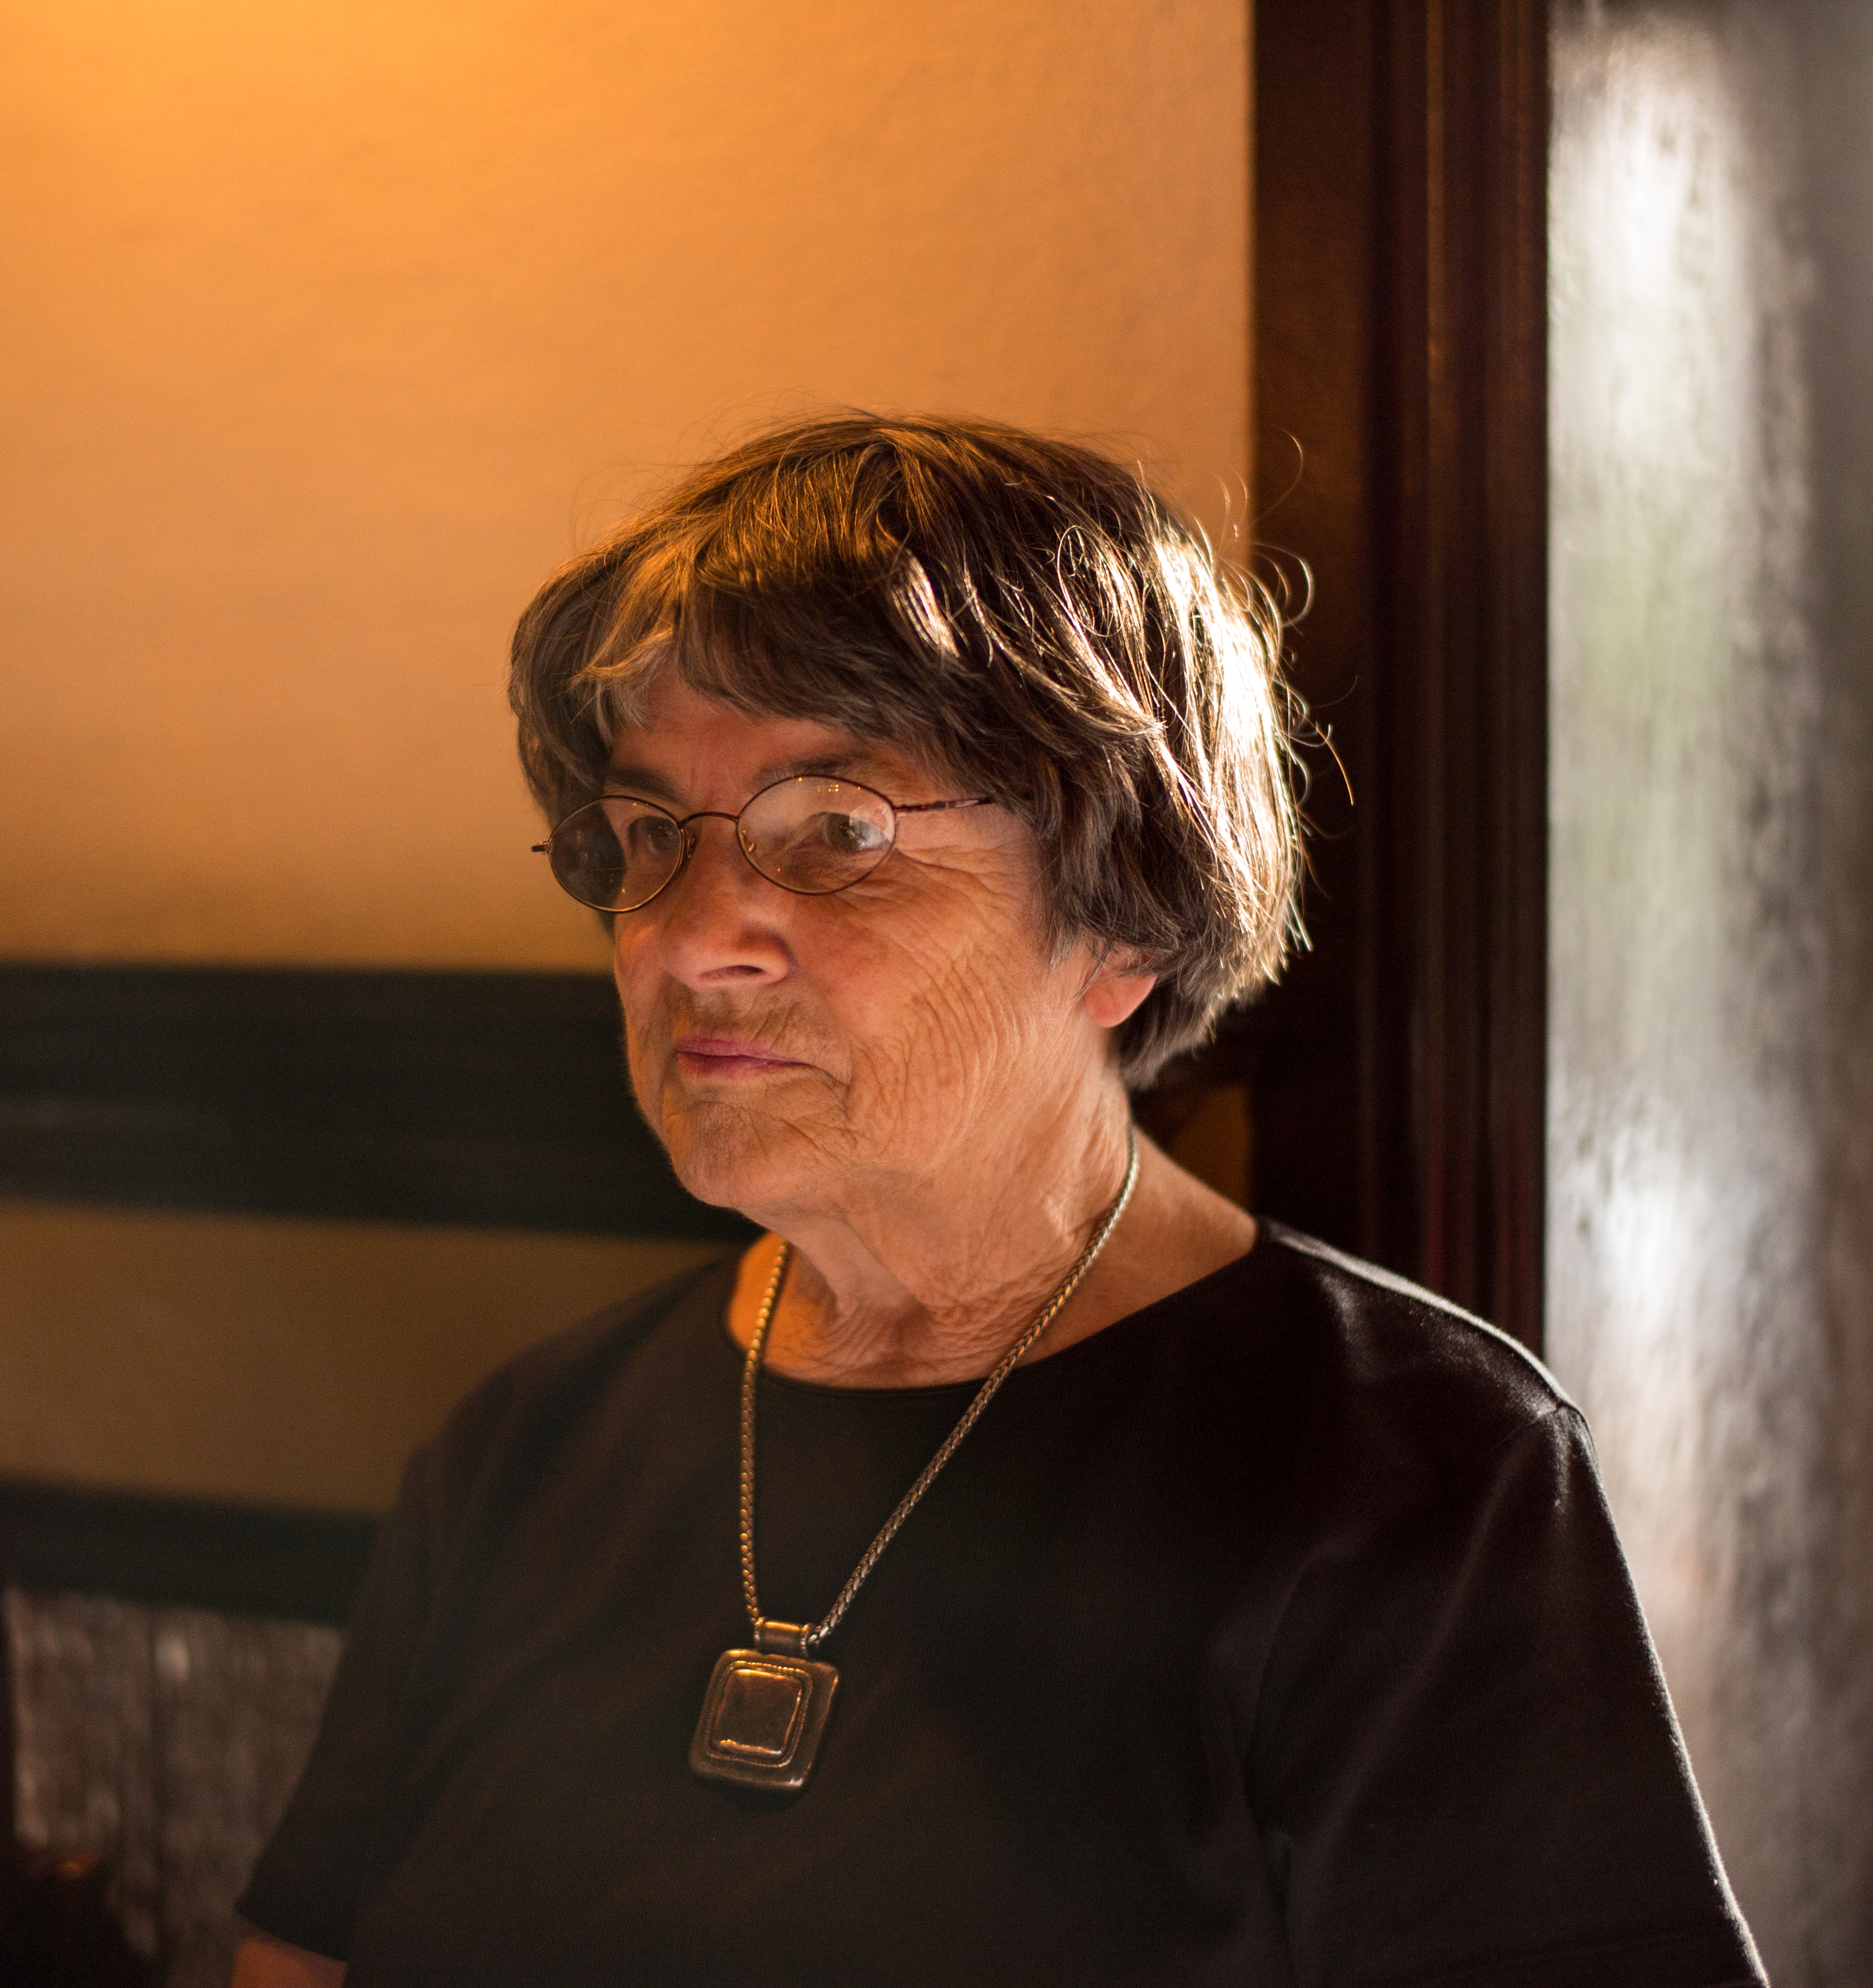
man, person, portrait, head, photograph